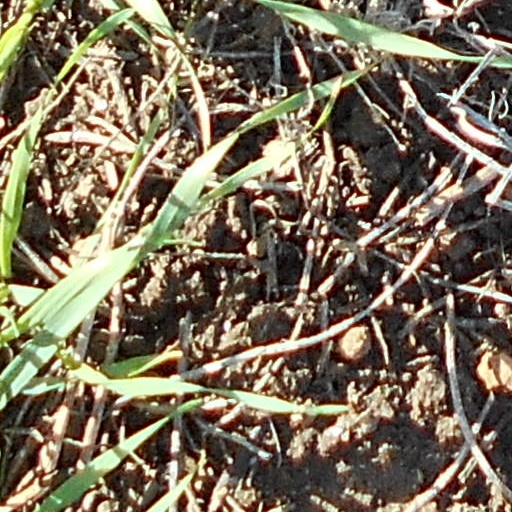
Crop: wheat